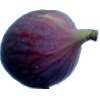
Label: fig